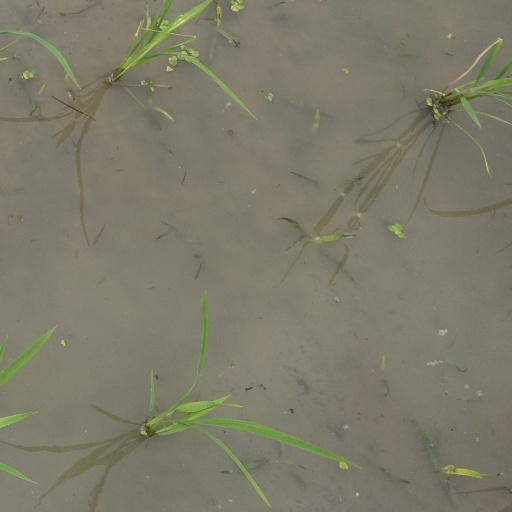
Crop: rice